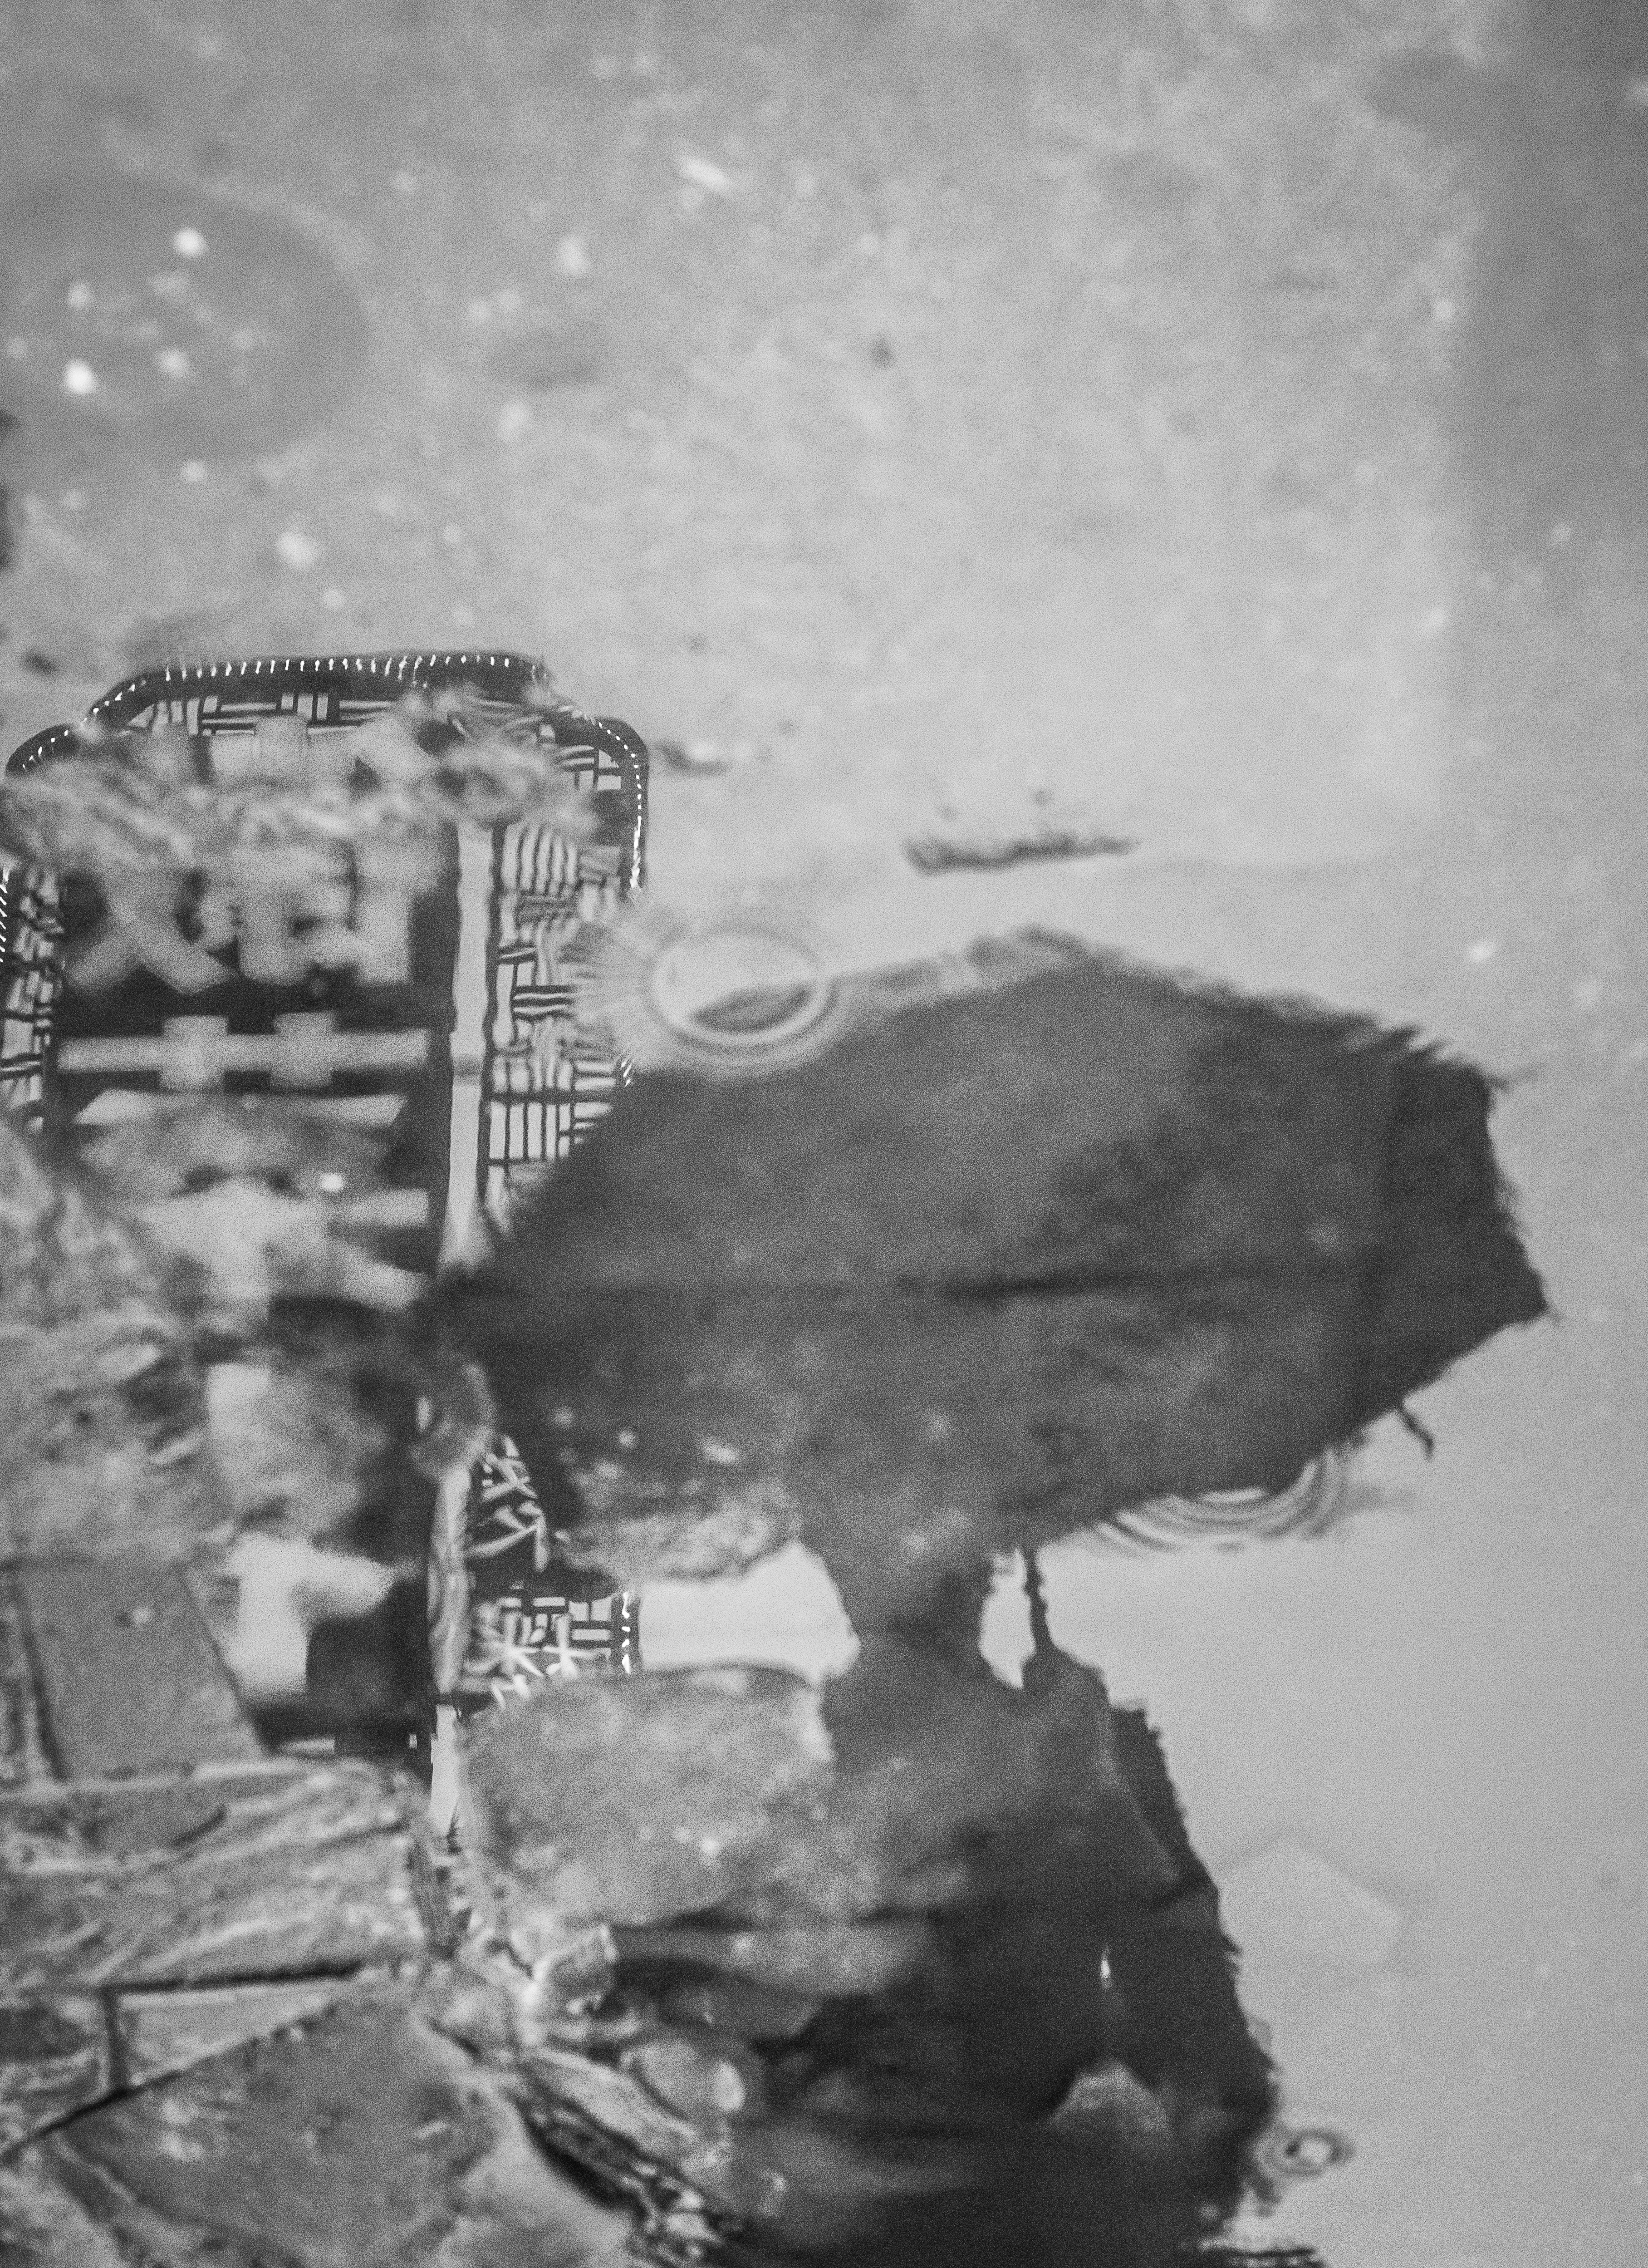
black and white, street, reflection, vehicle, puddle, umbrella, monochrome, candid, sketch, drawing, china, sonystreetphotographer, tunxi, monochrome photography